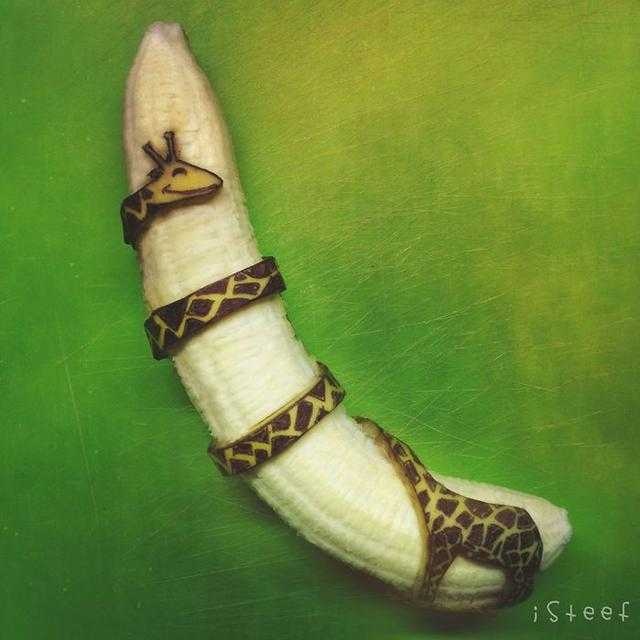
Label: Banana